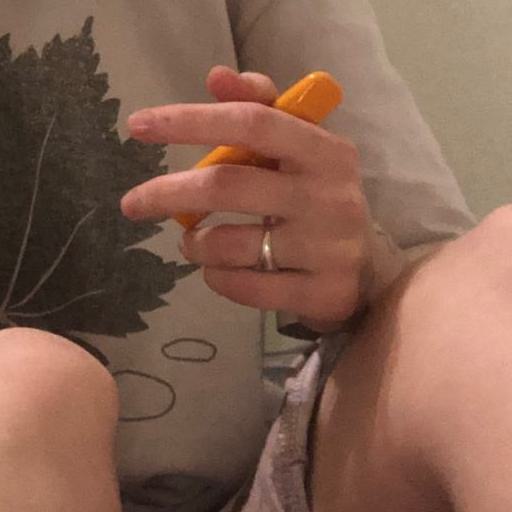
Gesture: no_gesture